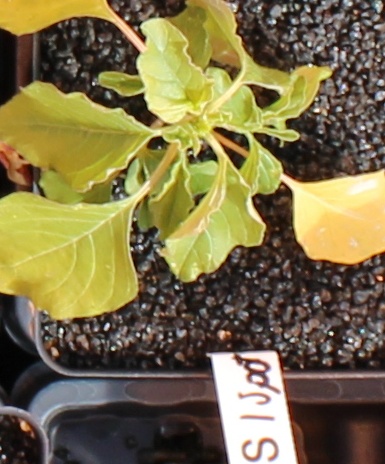
Label: Palmer Amaranth